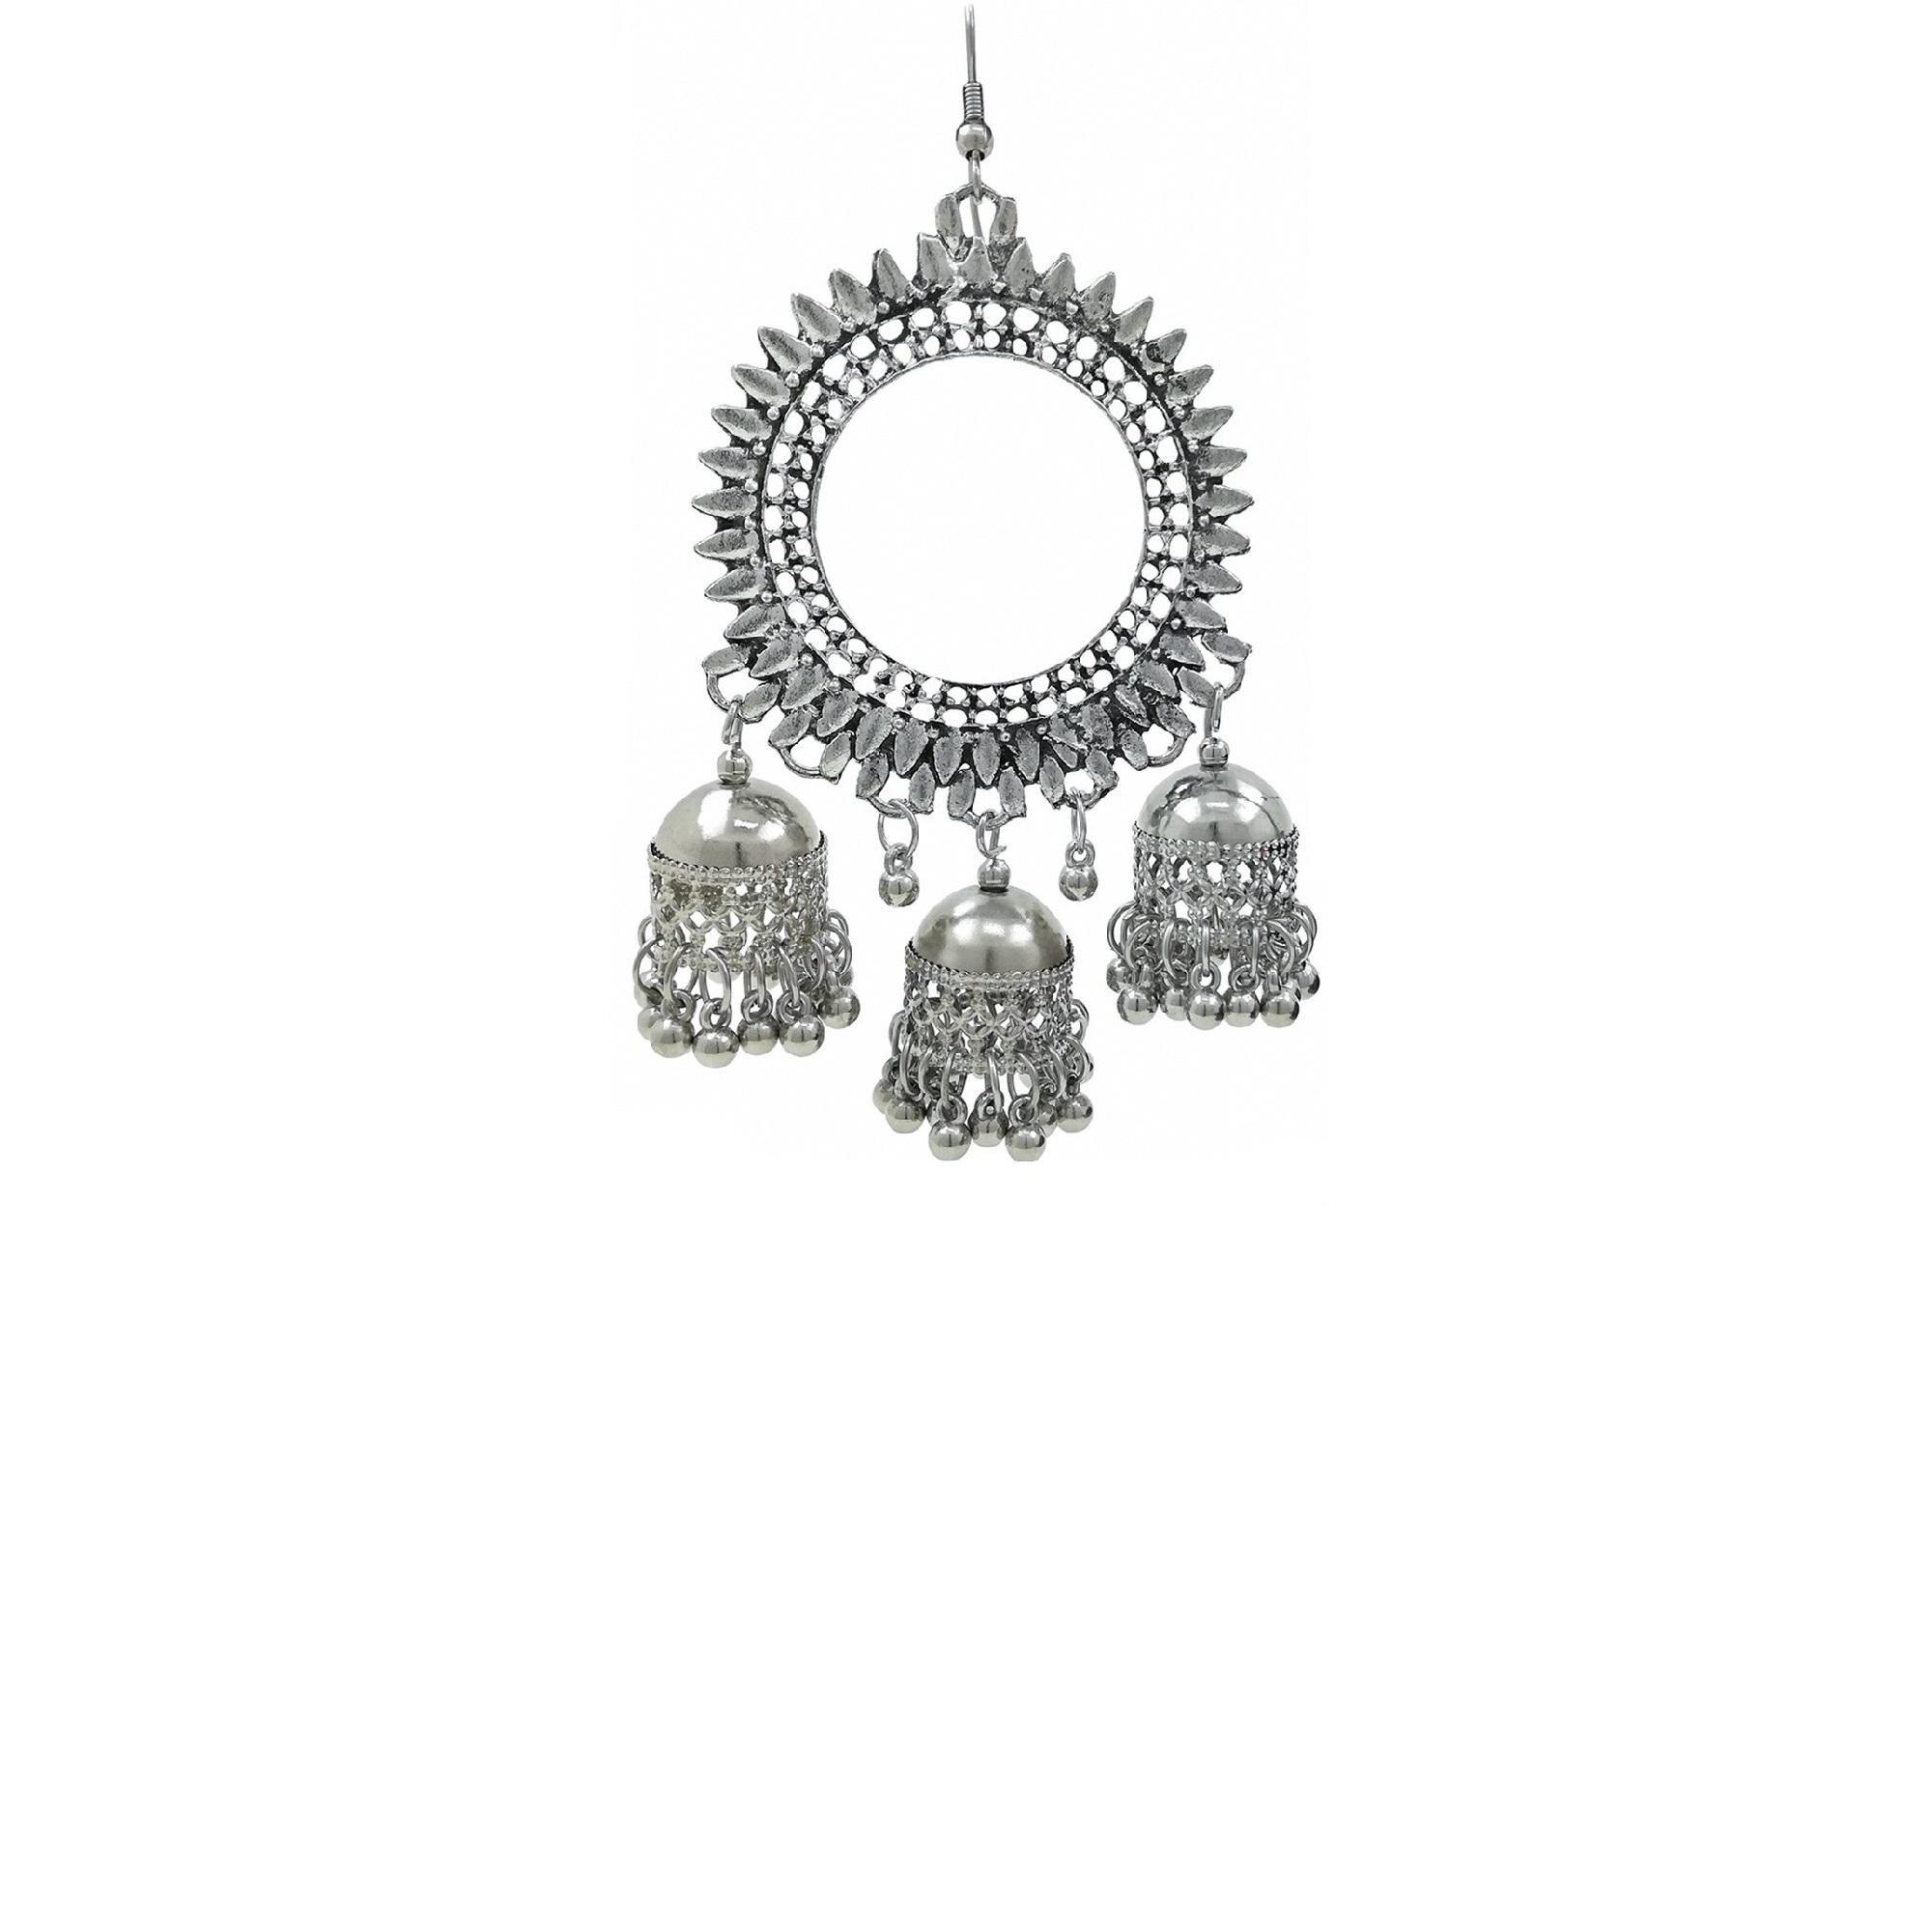
Gift Nest Couple Heart Pendent with Chain For Men & Women
Type: Necklaces & Pendants
Brand: GIFT NEST
Price: Rs. 259
 GIFT NEST This pearl layered pendant necklace is an elegant and sophisticated piece of jewelry that features multiple layers of delicate chains adorned with beautiful pearls.This necklace consists of two strands of chains, each with a different length, creating a layered effect when worn.
Features: Plating - Gold Plated,Base Metal - Brass,Type - Pendant,Sizes - Free Size